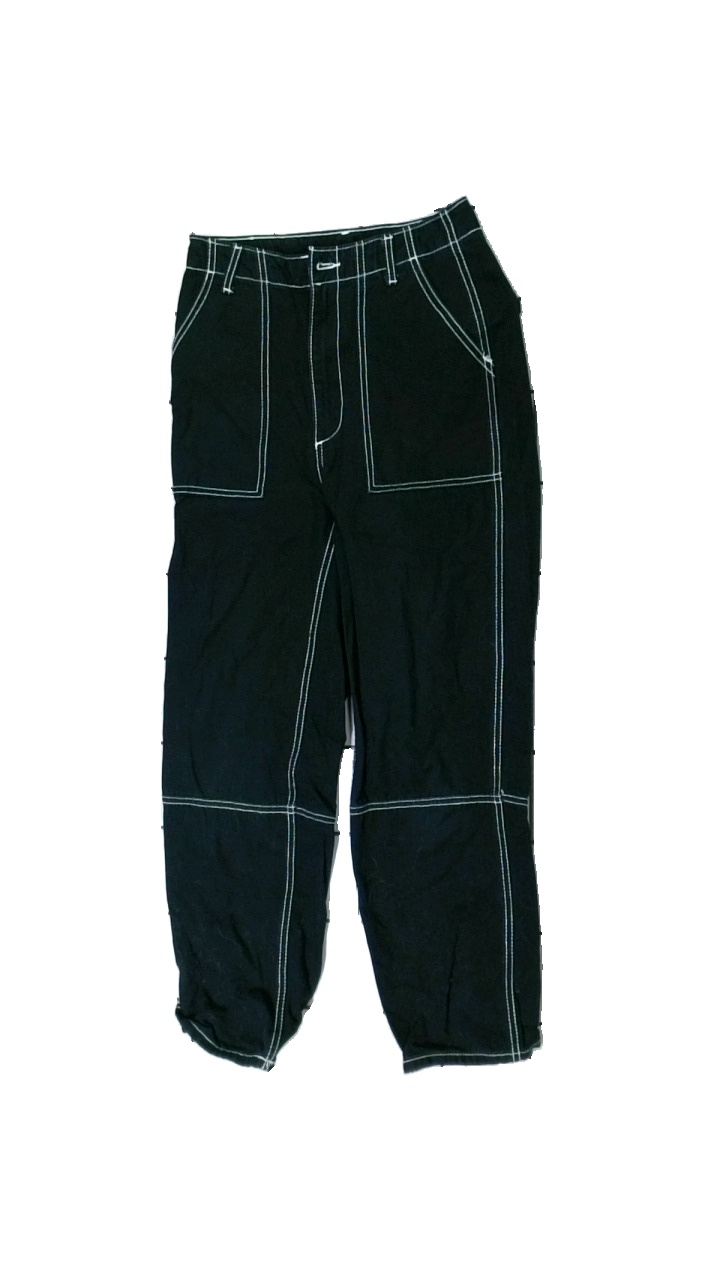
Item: Trousers (Ladies)
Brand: H&m
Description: Black cotton trousers with white stitching. Covered in animal hairs
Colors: Black, White
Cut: Regular
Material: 100% cotton
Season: All
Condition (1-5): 3
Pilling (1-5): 5
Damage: brown stain
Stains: Minor
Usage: Export
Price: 50-100